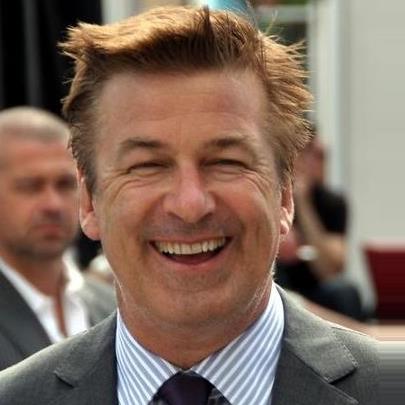
Age: 53